Ken Cuccinelli

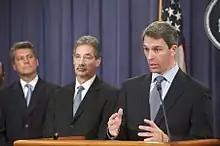
Cuccinelli (right), as Virginia Attorney General, at a U.S. Department of Justice press conference announcing a resolution of Abbott Laboratories' off-label promotion of its drug Depakote in May 2012

In 2009, Cuccinelli was selected as the Republican nominee for attorney general, going on to win 58% of the vote (1,123,816 votes). Republican Bob McDonnell became governor, and Bill Bolling was re-elected as lieutenant governor. Cuccinelli was inaugurated on January 16, 2010.